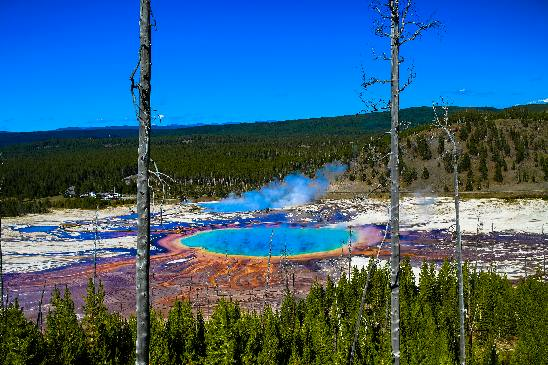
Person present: No